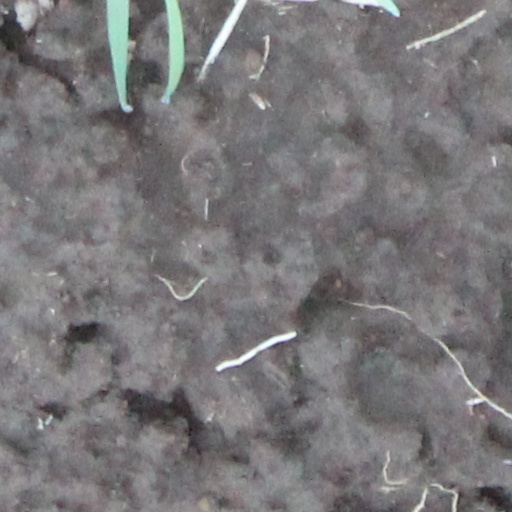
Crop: wheat